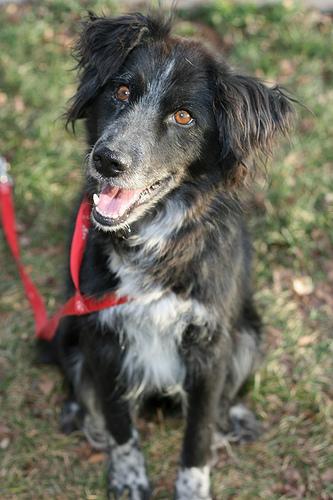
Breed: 2594-n000109-Border_collie